Community of Madrid

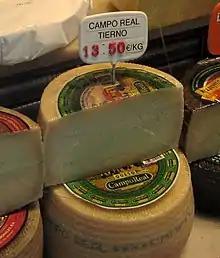

Another important university is the Autonoma, perhaps Spain's best university for research along with the Complutense, was instituted under the leadership of the famous physicist, Nicolás Cabrera. The Autonoma is widely recognised for its research strengths in theoretical physics. Known simply as "la Autónoma" in Madrid, its main site is the Cantoblanco Campus, situated 15 kilometers to the north of the capital (M-607) and close to the municipal areas of Madrid, namely Alcobendas, San Sebastián de los Reyes, Tres Cantos and Colmenar Viejo.